Nazi Party rally grounds

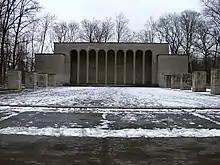
"Ehrenhalle" (Hall of Honour) in the "Luitpoldhain" (park)

The "Ehrenhalle" was built by the City of Nuremberg according to a plan of German architect Fritz Mayer. It was inaugurated in 1930, before the Hitler era during the Weimar Republic. It is an arcaded hall with an adjacent cobbled stone terrace with two rows of pedestals for fire bowls. All fourteen pylons remain virtually intact and have not been ignited since the final Nazi party rally in September 1938. Originally the hall was to be a memorial site for the 9,855 soldiers from Nuremberg who had fallen in World War I.